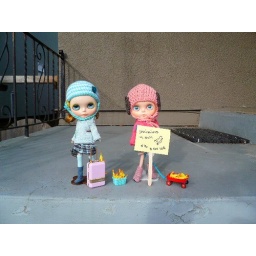
The house overrun by chickens, the girls try door-to-door sales.